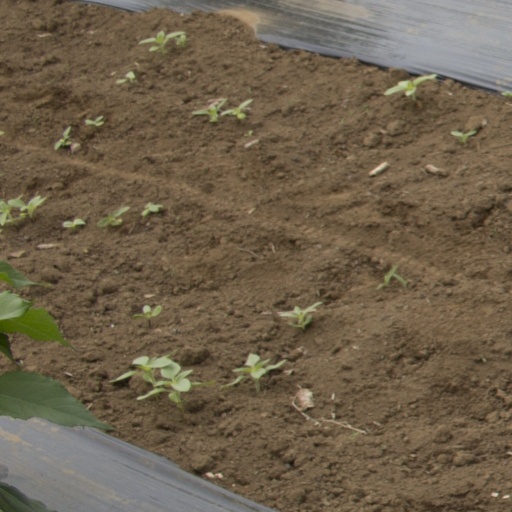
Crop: Jerusalem artichoke